Post-Ebola virus syndrome

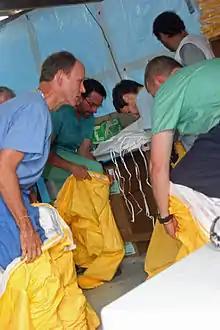
Doctors put on protective gear before entering an Ebola treatment ward in Liberia, August 2014.

Although, there is some progress that may potentially help Ebola survivors, adequate funding and further research is required to help provide more answers about post-Ebola syndrome.